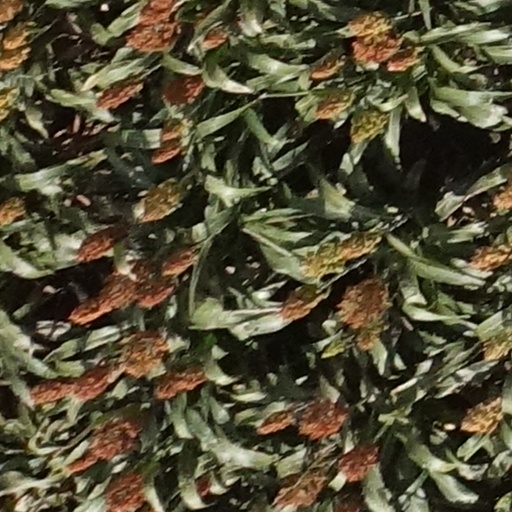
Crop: sorghum